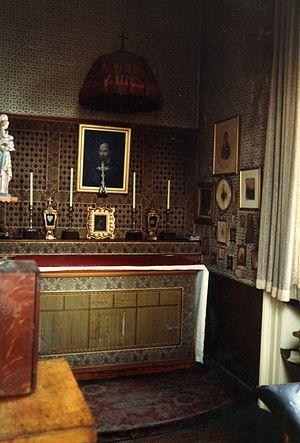
John Henry Newman, né à Londres le 21 février 1801 et mort à Edgbaston le 11 août 1890, est un saint catholique. De son vivant, il fut ecclésiastique, théologien et écrivain britannique. Il se convertit au catholicisme en 1845.